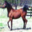
Label: horse